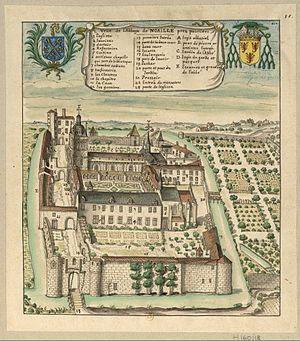
«
Le Miosson est une rivière française de 2ᵉ et 1ʳᵉ catégorie qui coule dans le département de la Vienne, en région Nouvelle-Aquitaine. C'est un affluent du Clain en rive droite, donc un sous-affluent de la Loire par la Vienne.
L'abbaye Saint-Junien de Nouaillé-Maupertuis occupe le fond plat de la vallée du Miosson, à l'intérieur d'un ancien méandre abandonné, sur la commune de Nouaillé-Maupertuis, dans le département de la Vienne, dans la région Nouvelle-Aquitaine, à proximité de la ville de Poitiers.